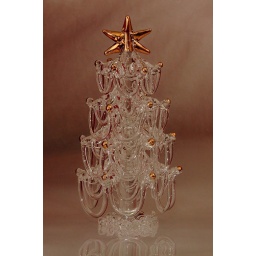
chiaroscuro light red material on left as reflector white towel under plastic sheet